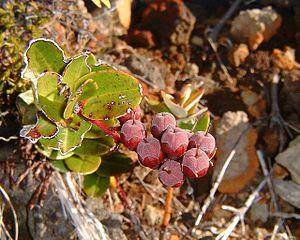
Petit bois de rempart (Agauria buxifolia) - fruits immatures
Le Petit bois de rempart ou Agariste à feuilles de buis est une plante indigène de La Réunion, de la famille des Éricacées. Tout comme le grand bois de rempart, c'est une plante pionnière, mais contrairement à ce dernier qui devient un véritable arbre, le petit bois de rempart reste un sous-arbrisseau, inféodé aux espaces dégagés d'altitude.